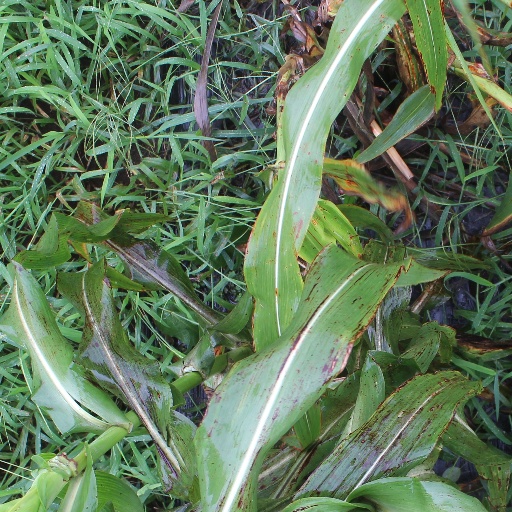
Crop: sorghum